M-Systems

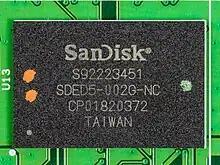
SanDisk SDED5-002G-NC - mDOC H3 Embedded Flash Drive (EFD) featuring Embedded TrueFFS Flash Management Software

The software that made the computer see the Flash memory as a disk drive was called TrueFFS and it was awarded US patent No. 5404485 in 1995. This software and initially the Flash memory from Toshiba were combined to form the first solid state storage product called DiskOnChip. The DiskOnChip was first designed for the Single Board Computer manufacturers and was a 2 MB chip. The DiskOnChip was made to work with TFFS and was able to bypass the BIOS by disabling the F000 address in the advance CMOS setup. Rick Iorillo lead the development and design efforts in the U.S. and established the first distributor base for the sale of the 28 pin DIP with Ampro being the first customer in the U.S. Sales of the DOC were established with IBM and Brazil to help in capturing the data off the public transportation systems.